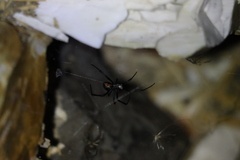
Species: Lactrodectus_hesperus